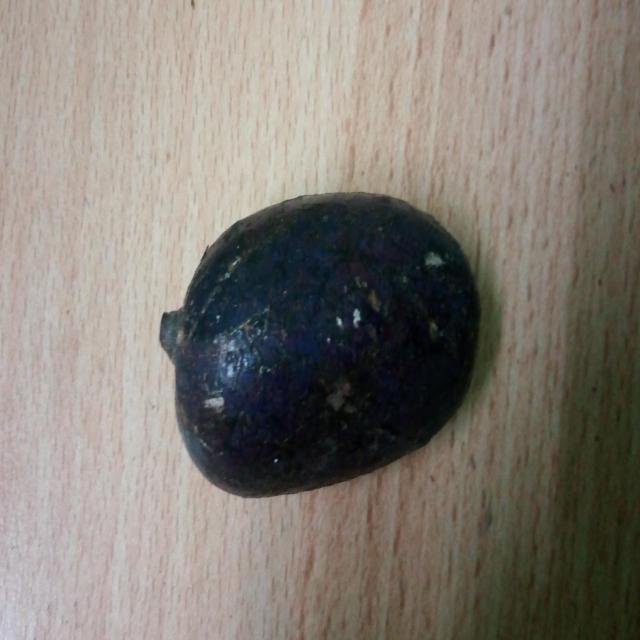
Plum grade: unaffected